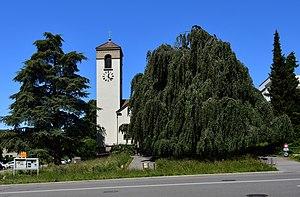
Église réformée de la Sallaz-Vennes (Lausanne, Suisse), sur la route de Berne.
Sallaz/Vennes/Séchaud est un quartier de la ville de Lausanne, en Suisse.